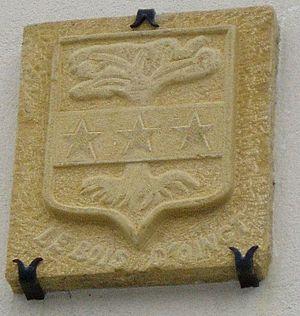
Blason du Bois d'Oingt dans le Rhône
Le Bois-d'Oingt est une commune déléguée française située dans le département du Rhône, en région Auvergne-Rhône-Alpes. La commune a fusionné le 1ᵉʳ janvier 2017 avec les communes d'Oingt et de Saint-Laurent-d'Oingt pour former la nouvelle commune de Val d'Oingt.